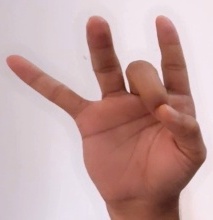
ASL sign: 8